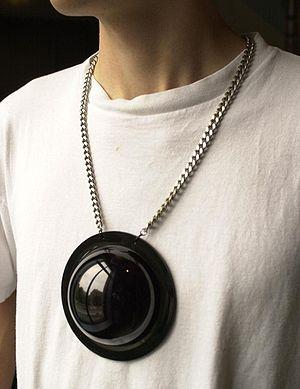
La sousveillance, également appelée surveillance inverse, est un terme proposé par le Canadien Steve Mann pour décrire l'enregistrement d'une activité du point de vue d'une personne qui y est impliquée, souvent réalisée par un appareil enregistreur portable. Philippe Cahen a proposé une définition plus large de la sousveillance : sousveiller c’est observer avec une attention